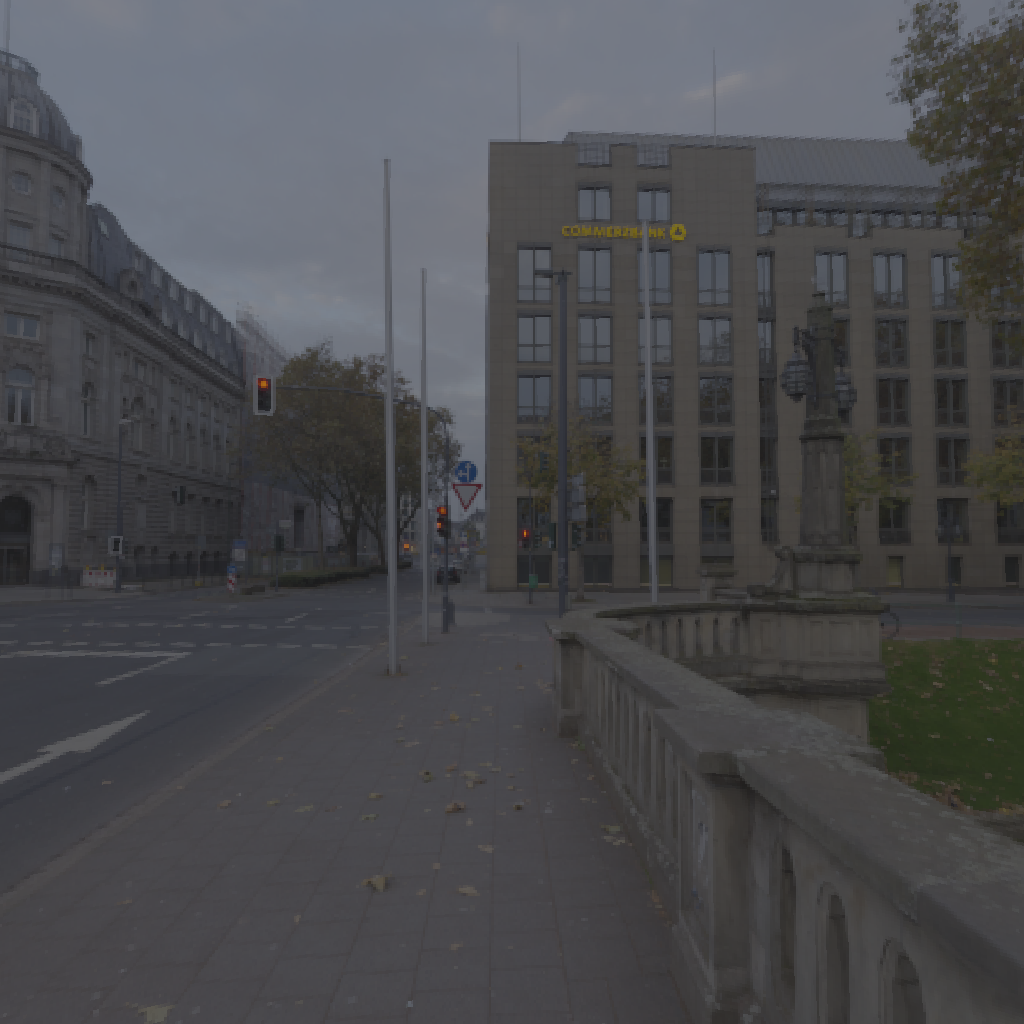
scene-linear HDR photo, Konigsallee, outdoor, bridge, river, building, road, street, urban, sunrise-sunset, partly cloudy, low contrast, natural light, high dynamic range, physically based lighting